Yinchang

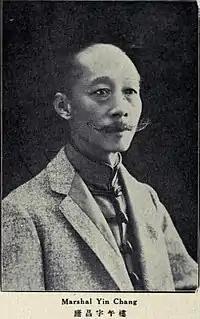

In September 1910 Yinchang became the Chief of Staff of all the Army divisions stationed in the vicinity of Beijing (訓練近畿陸軍各鎮大臣). Three months later, Yinchang was appointed the first Minister of War in Prince Qing's Cabinet and he consolidated the different branches of the military under his aegis. As Minister of War Yinchang set out to achieve three objectives: greater efficiency and economy in his ministry; improving the military profession; establishing a national chain of command for the military. To instill a sense of professionalism he ordered all officers to wear uniforms at work and to use military salutes on all occasions, official and civil. His actions succeeded in fostering patriotism and pride in the military. As the first Minister of War, Yinchang was dedicated to educating the population of the country with general information about the military and the function and responsibilities of the army. He wanted to create a sense of patriotism by making the military a subject in schools, and the Imperial University added a military course to the curriculum. He required military drills and instruction as well as physical education included in the curriculum of middle and primary schools. Yinchang's efforts at reform encountered opposition from traditionalists, officials protecting their interests and sinecures, and provincial governments guarding their power. The Manchu dynasty fell before the results of his work became evident. Different aspects of it were taken up by succeeding regimes for their own purposes.